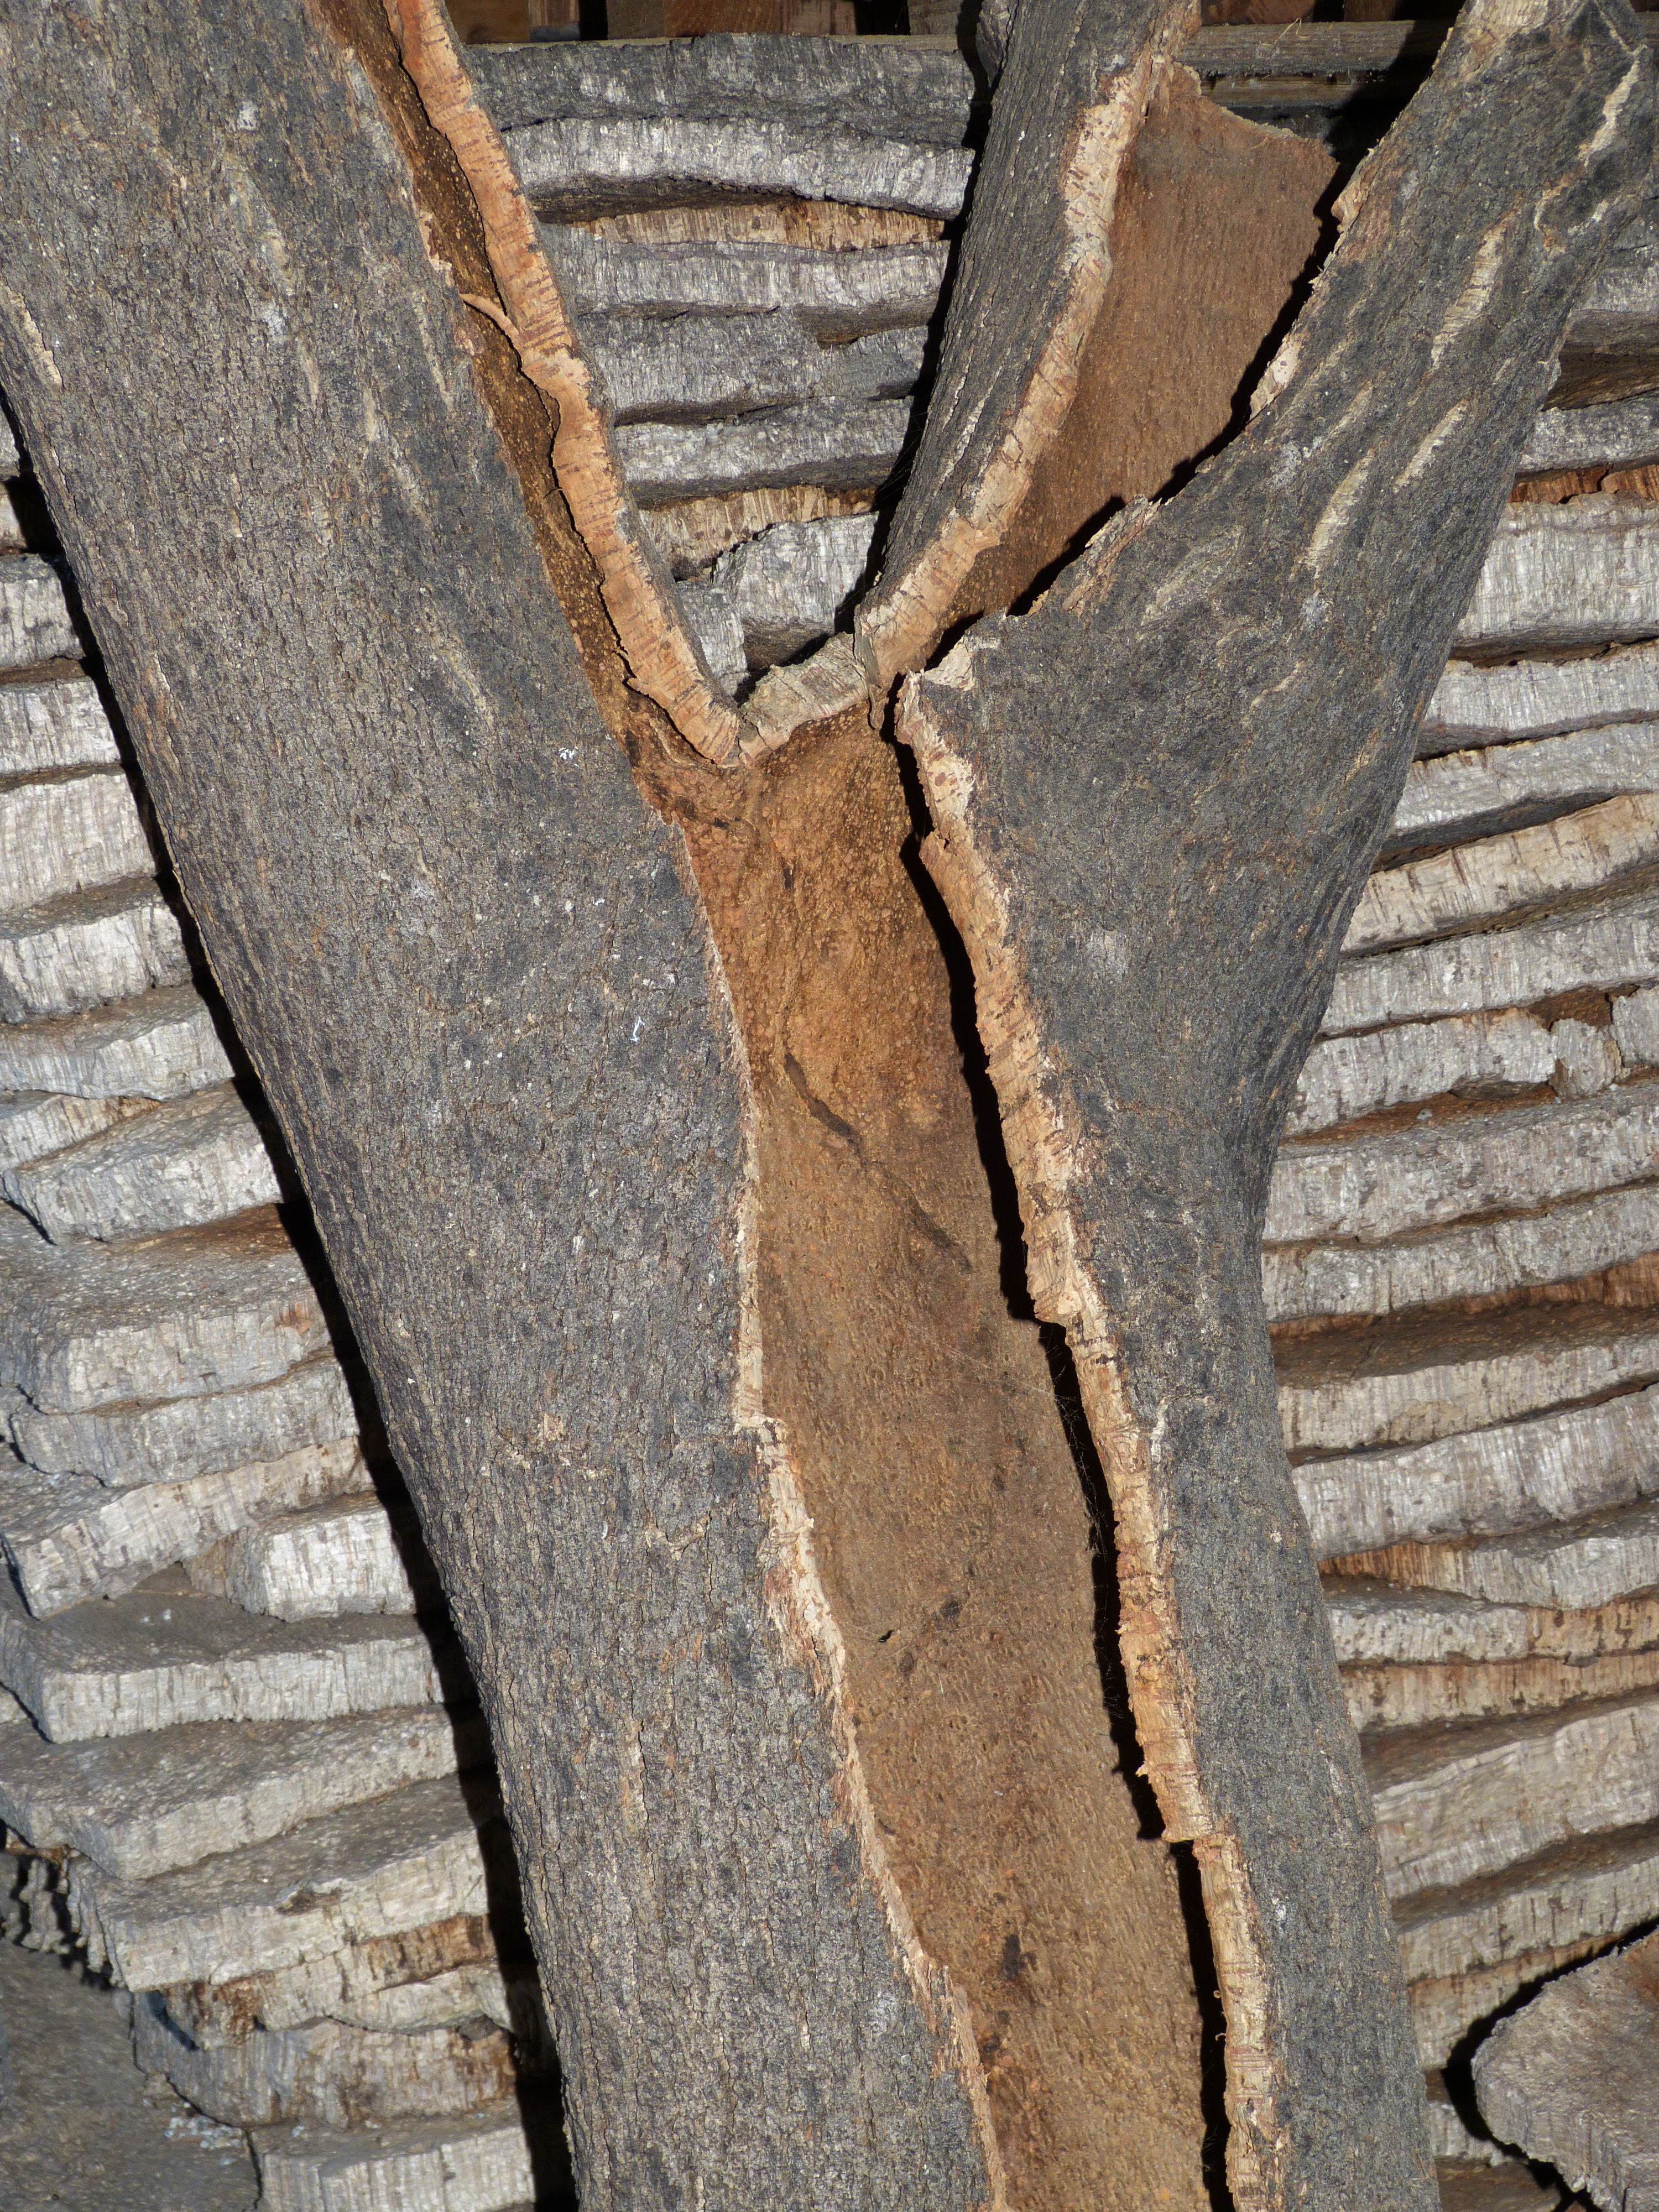
tree, nature, rock, branch, plant, wood, wine, texture, leaf, trunk, wall, bark, bottle, material, cork, oak, carving, natural product, flooring, bottle closure, cork oak, ancient history, woody plant, bulletin board, cork board